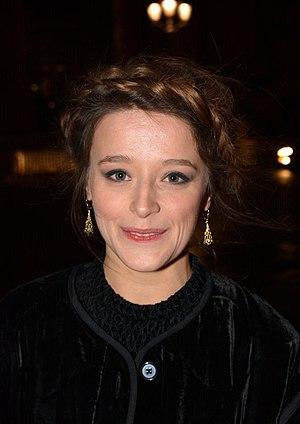
Adeline d'Hermy au dîner des révélations des César du cinéma
Adeline d'Hermy, née le 18 avril 1987, est une actrice française, sociétaire de la Comédie-Française qu'elle a intégrée le 9 décembre 2010.